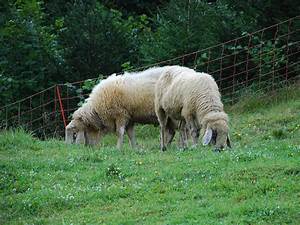
Label: pecora